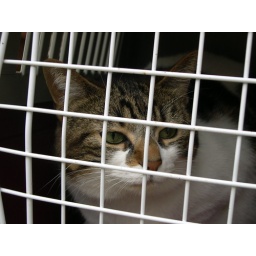
a cat in its box